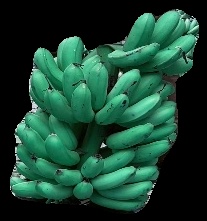
Variety: rasbale
Grade: grade1